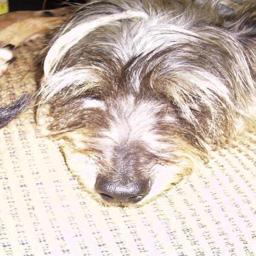
Animal: dogs